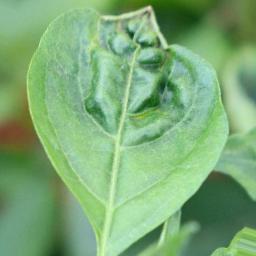
Label: mites_and_trips